2015 Isle of Man TT

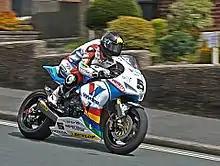
Superbike TT winner Bruce Anstey

The 2015 Isle of Man TT was held between 30 May and 12 June 2015, on the Isle of Man TT Mountain Course.